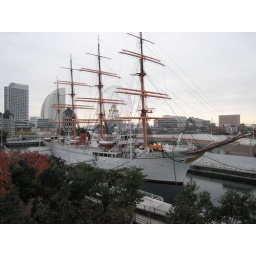
Japanese sailing training ship moored in old shipyard slip adjacent to Landmark tower